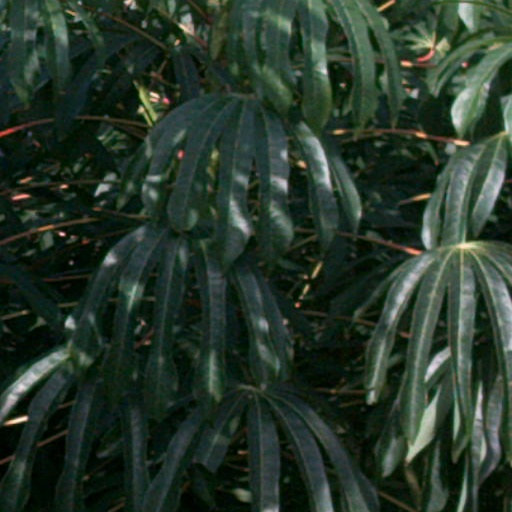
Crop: cassava